Engineered stone

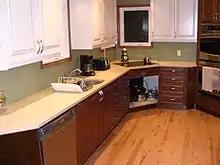
Engineered stone kitchen countertops with undermount sink and cooktop installed. Tops are cut and polished at the fabricator's shop.

Engineered stone is also commonly referred to as agglomerate or agglomerated stone, the last term being that recognised by European Standards (EN 14618), although to add to the terminological confusion, this standard also includes materials manufactured with a cementitious binder. The quartz version (which end consumers are much more likely to directly deal with) is commonly known as 'quartz surface' or just 'quartz'.